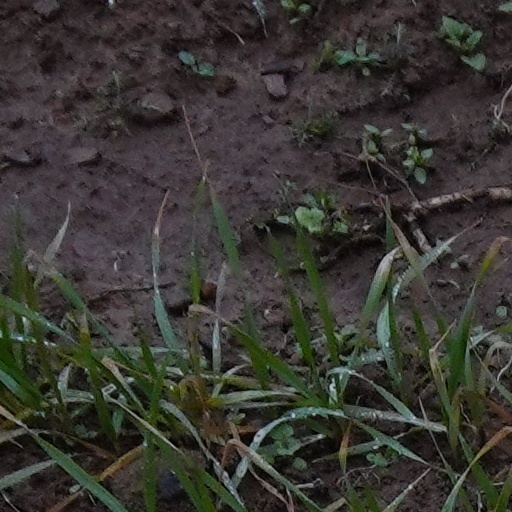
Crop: wheat